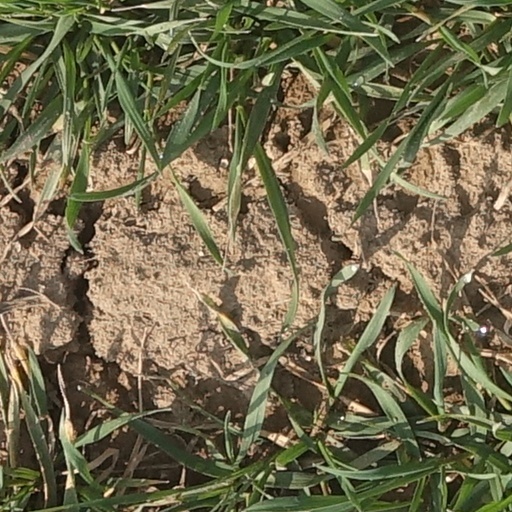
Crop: wheat